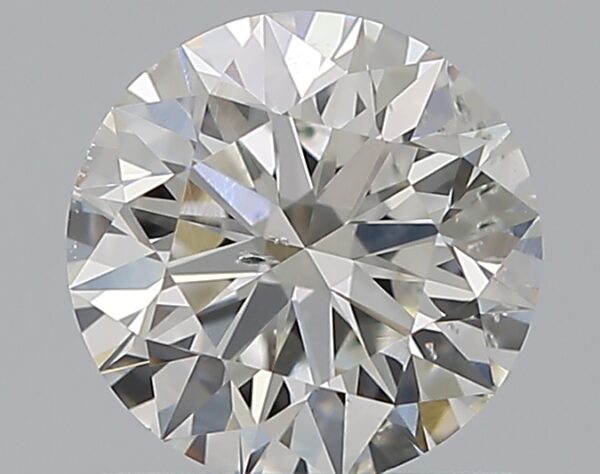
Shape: round
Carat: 0.81
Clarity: SI2
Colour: H
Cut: EX
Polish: EX
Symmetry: EX
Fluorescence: F
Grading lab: GIA
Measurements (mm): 5.93 x 5.96 x 3.72